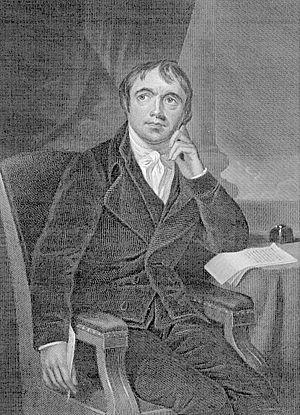
(wp-FR) John Philpot Curran (1750-1817), orateur, humoriste et homme politique irlandais.
John Philpot Curran est un avocat irlandais, né près de Cork.